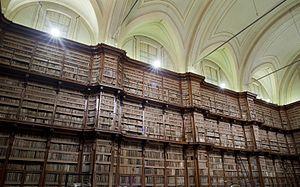
Rome /ʁɔm/ est la capitale de l'Italie. Située au centre-ouest de la péninsule italienne, près de la mer Tyrrhénienne, elle est également la capitale de la région du Latium, et fut celle de l'Empire romain durant 357 ans. En 2019, elle compte 2 844 395 habitants établis sur 1 285 km², ce qui fait d'elle la commune la plus peuplée d'Italie et la troisième plus étendue d'Europe après Moscou et Londres. Son aire urbaine recense 4 356 403 habitants en 2016. Elle présente en outre la particularité de contenir un État enclavé dans son territoire : la cité-État du Vatican, dont le pape est le souverain. C'est le seul exemple existant d'un État à l'intérieur d'une ville.